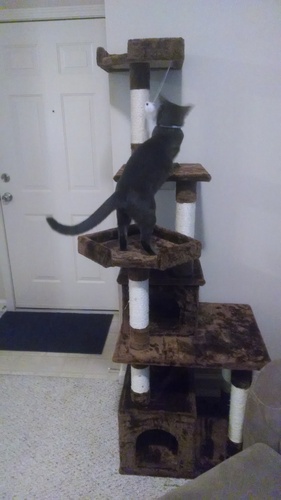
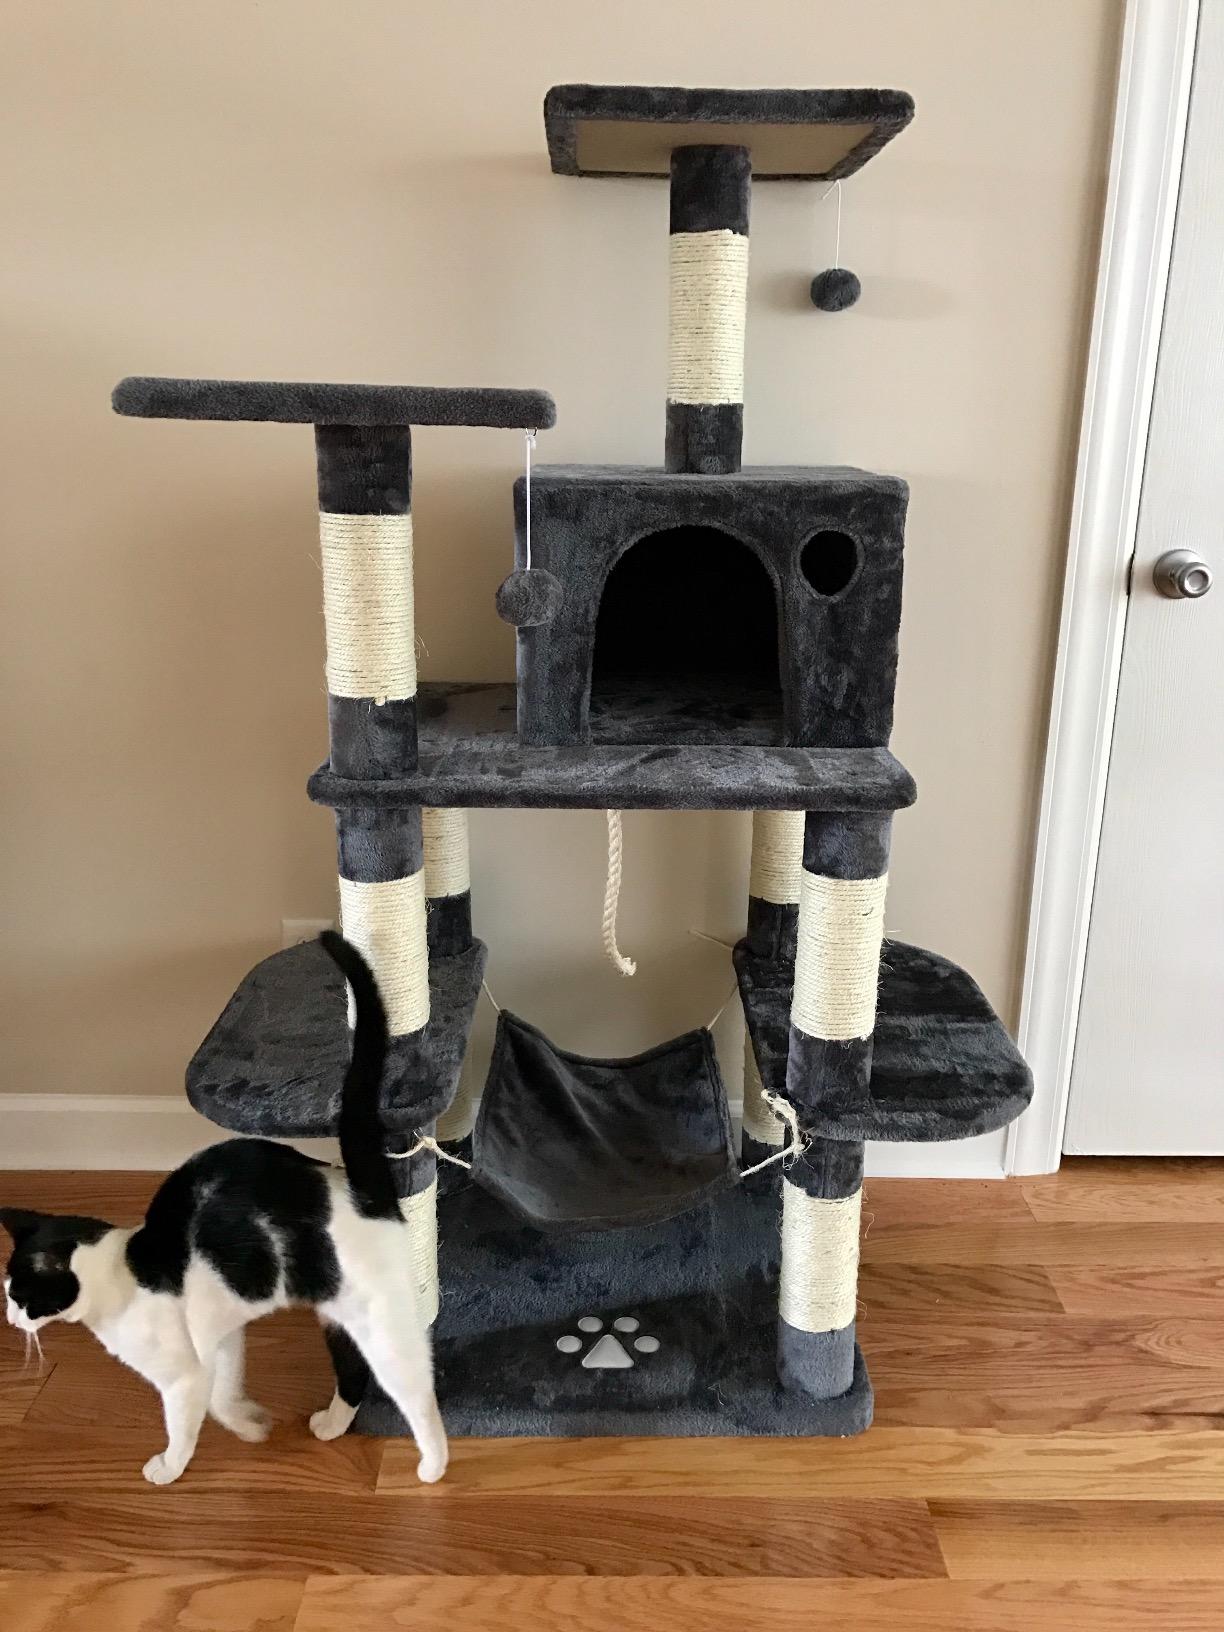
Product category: items_cat tree
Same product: no